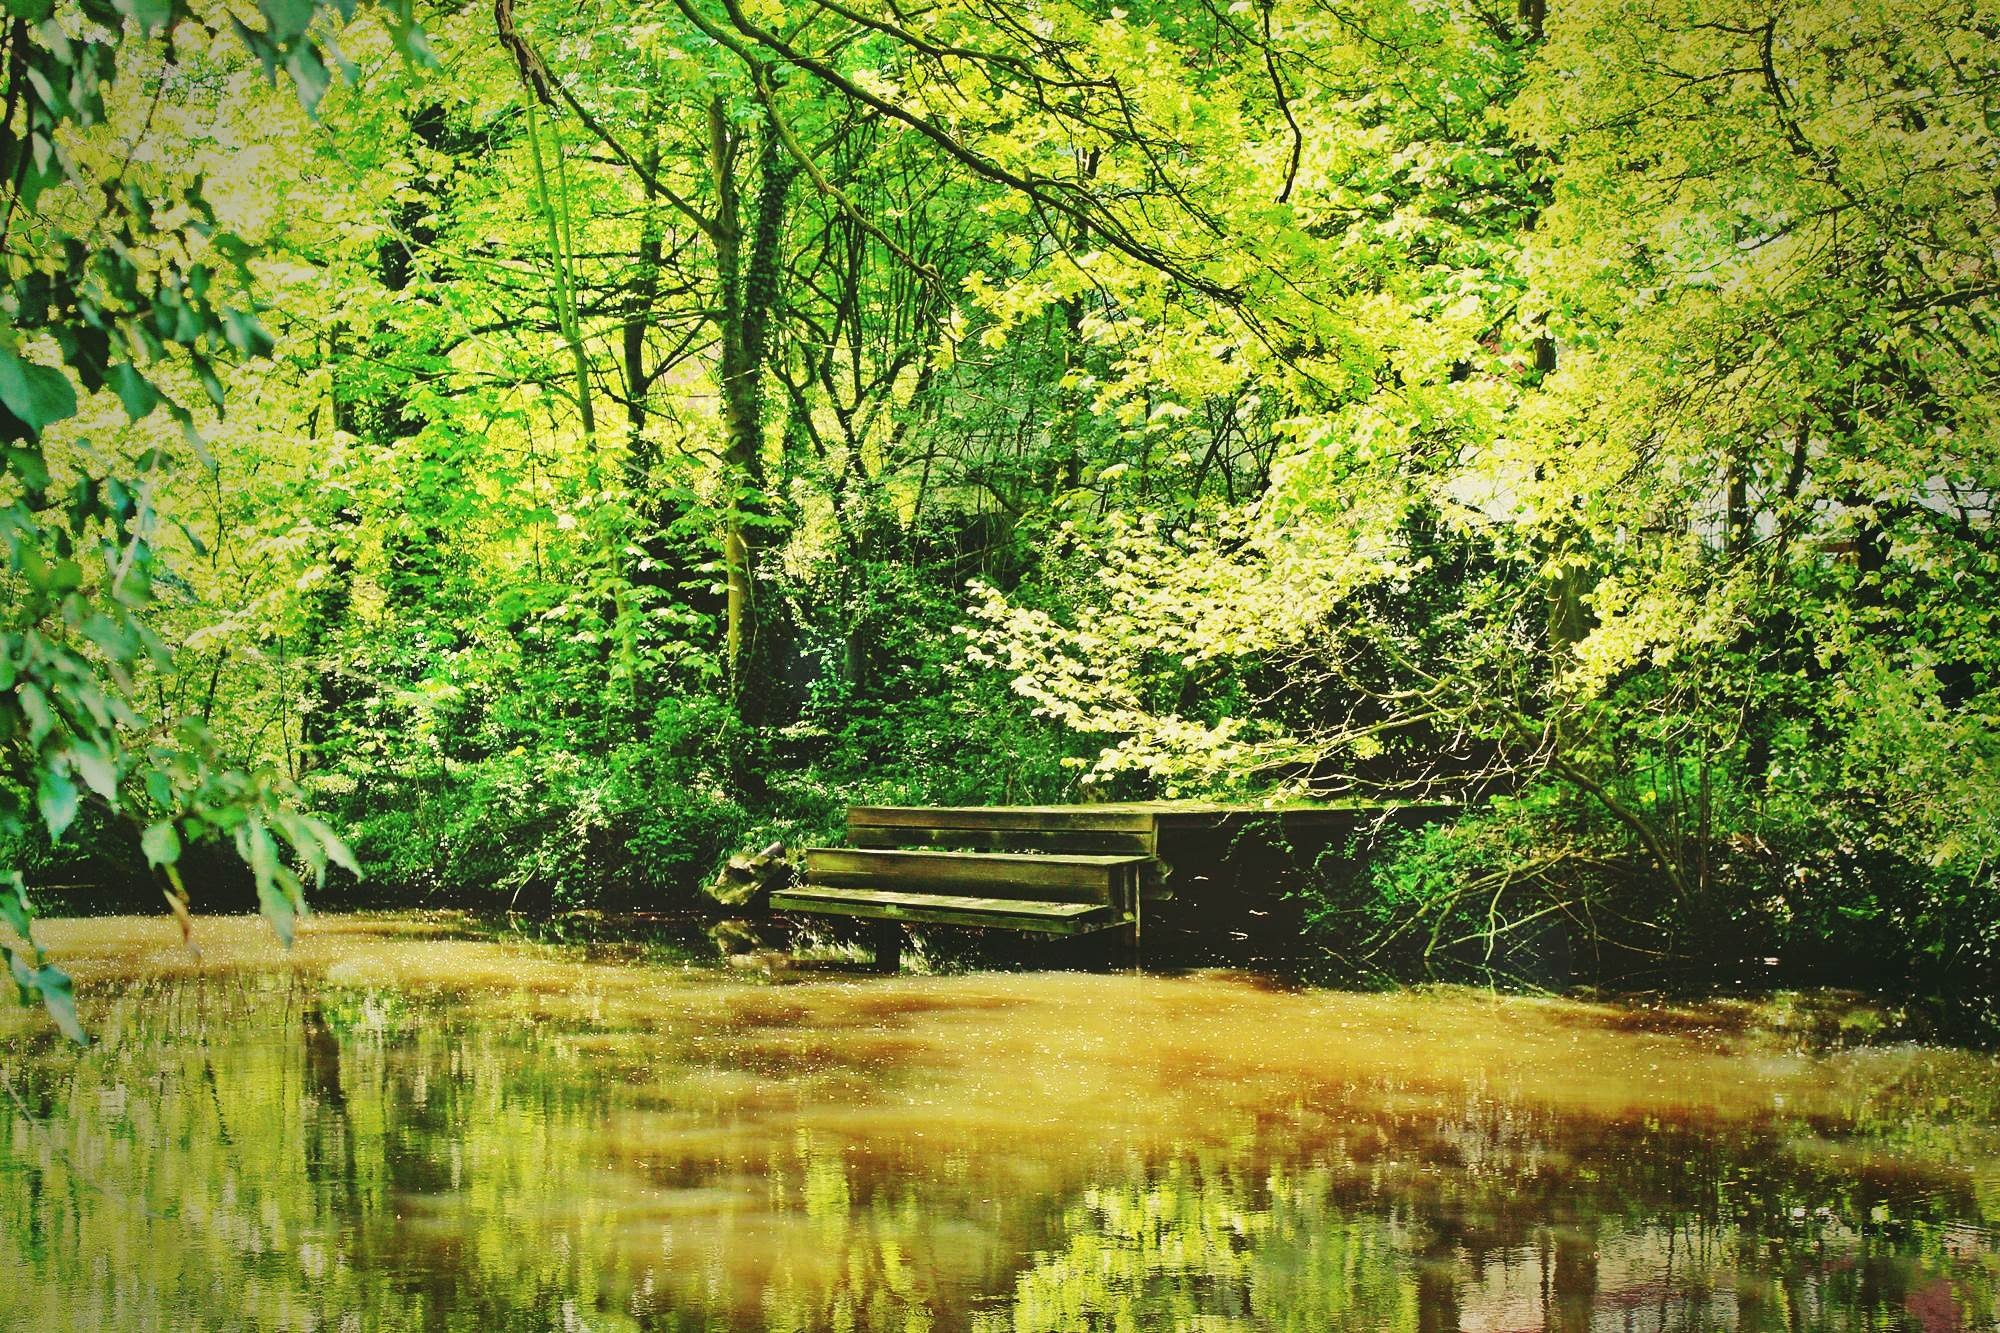
landscape, tree, water, nature, forest, swamp, wilderness, branch, light, plant, boardwalk, sun, bridge, meadow, leaf, flower, river, mystical, walk, pond, idyllic, web, stream, spring, green, flow, reflection, jungle, relax, scenic, autumn, park, romance, botany, rest, jetty, trees, aesthetic, sunny, relaxation, vegetation, branches, wetland, woodland, bach, habitat, mood, waters, ecosystem, atmospheric, recovery, back light, mysticism, in the free, recover, biome, switch off, natural environment, woody plant, temperate broadleaf and mixed forest, bayou, riparian forest